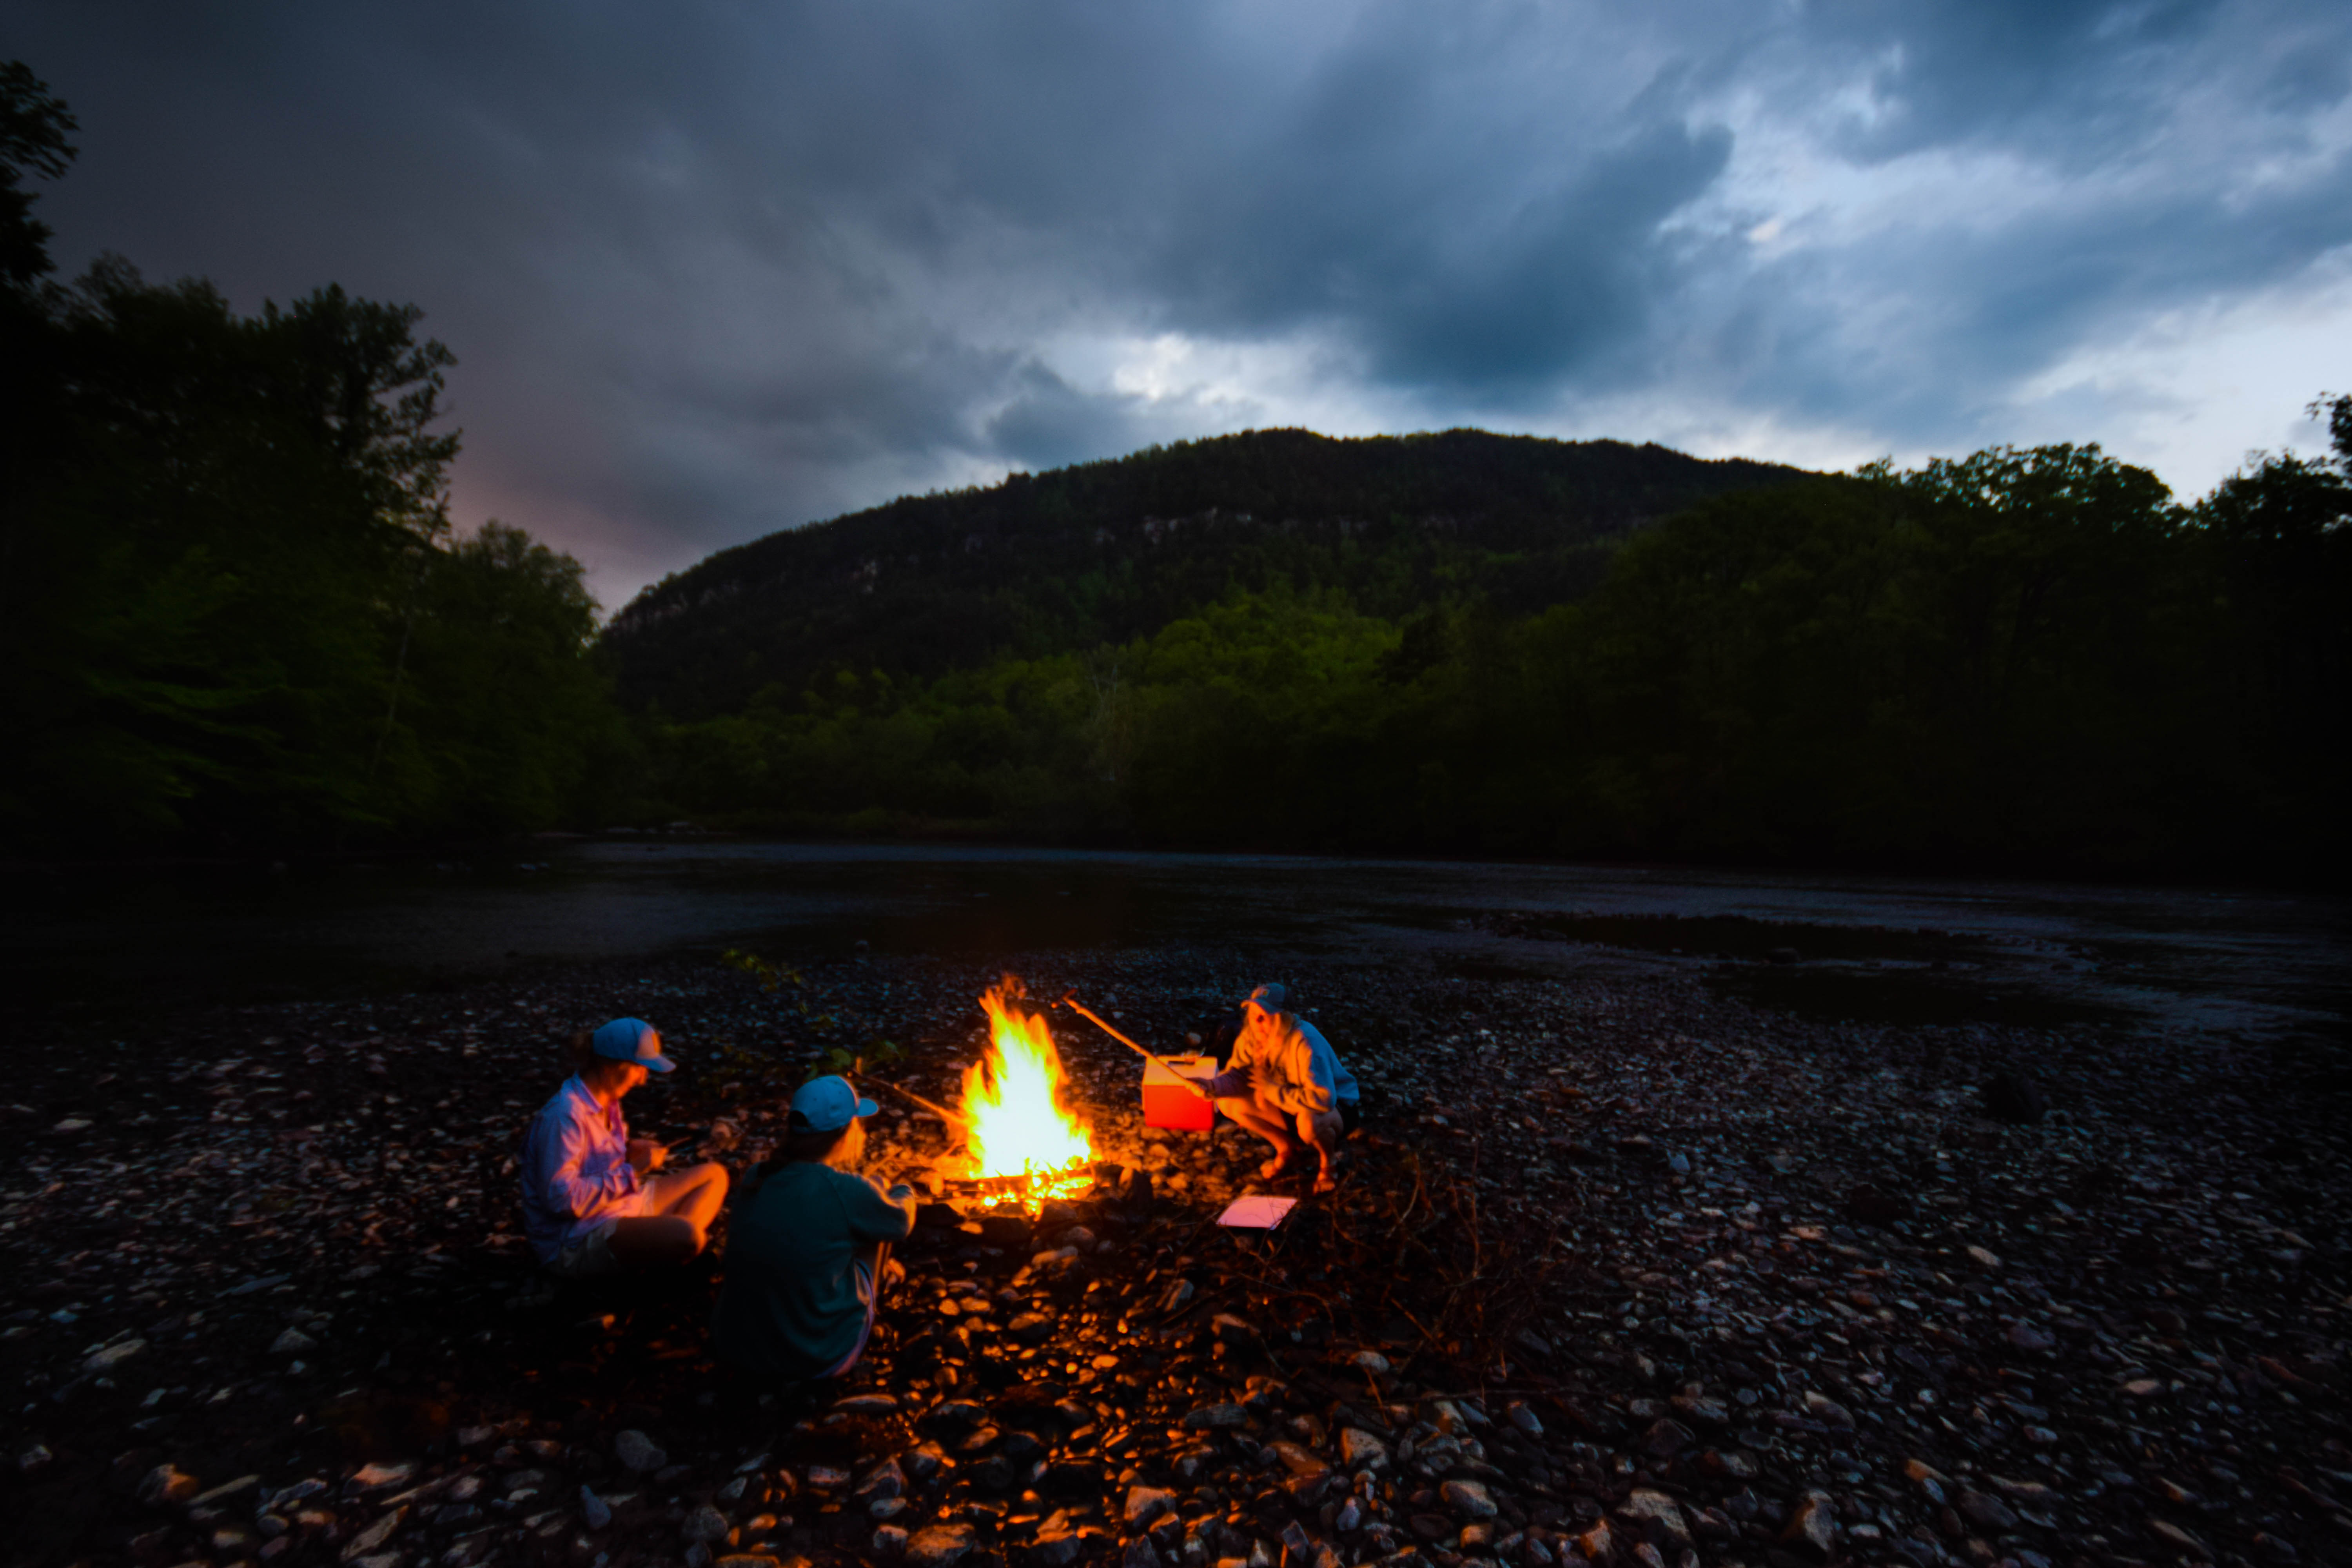
sea, tree, water, nature, wilderness, mountain, cloud, group, people, sky, morning, lake, dawn, river, travel, dark, recreation, dusk, evening, flame, fire, rocky, camping, campfire, bonfire, body of water, trees, rocks, outdoors, woods, clouds, camp, hot, landform, geological phenomenon, royalty free images